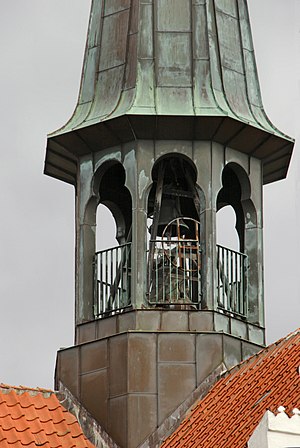
Lanterne (bygningsdel)
Lanterne på Åbyhøj Kirke med klokker.
Lanterne på Åby Kirke ved Århus med kirkeklokke
En lanterne er den del af et spir eller en tagrytter, der er forsynet med lyshuller. Det giver den et lygteagtigt udseende og synsindtrykket en lethed og elegance. En lanterne er anbragt oven på en kuppel eller et tag. Hulrummet i lanternen kan anvendes til klokker som i et kirkespir eller bruges til skaffe lys ned i bygningen – og er så forsynet med glas.